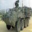
Label: tank